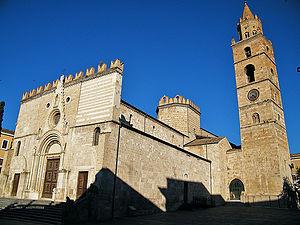
Teramo est une ville italienne, d'environ 53 900 habitants, située dans la province de même nom, dans la région Abruzzes, en Italie méridionale.